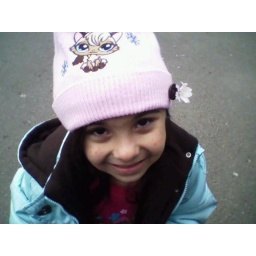
Gianna with a flower in her hat